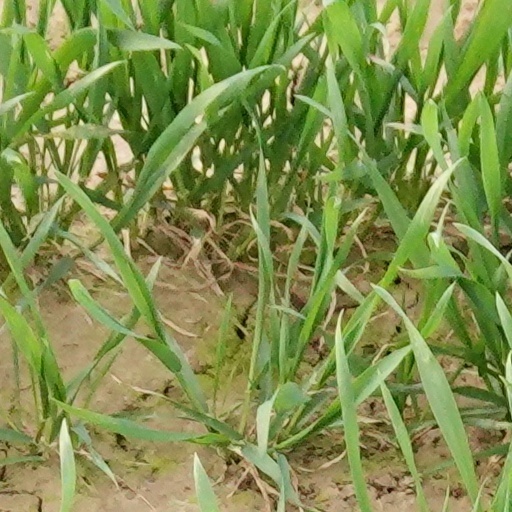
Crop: wheat